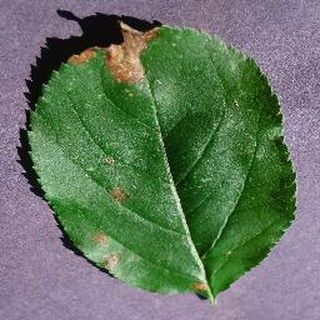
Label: apple_black_rot